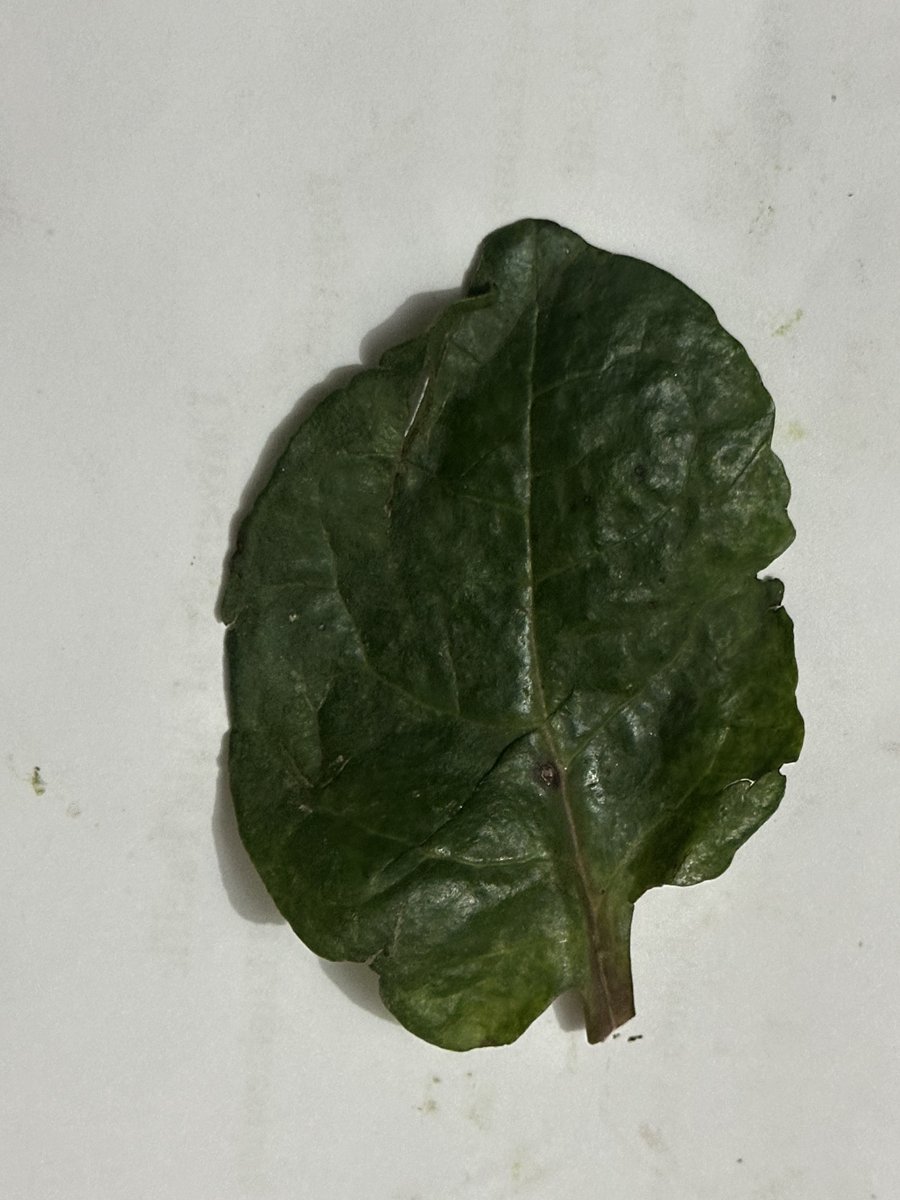
Label: Pest-Damage